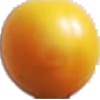
Label: cherry_wax_yellow